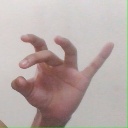
अक्षर: ओ